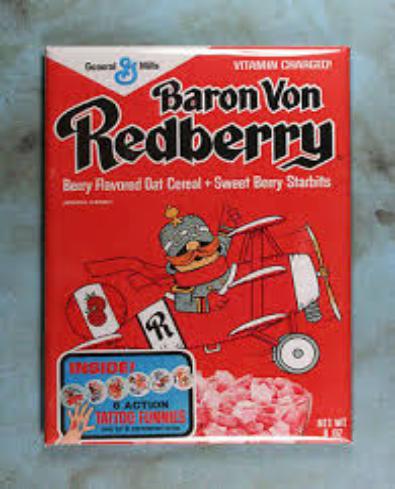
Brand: Baron von Redberry
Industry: Leisure